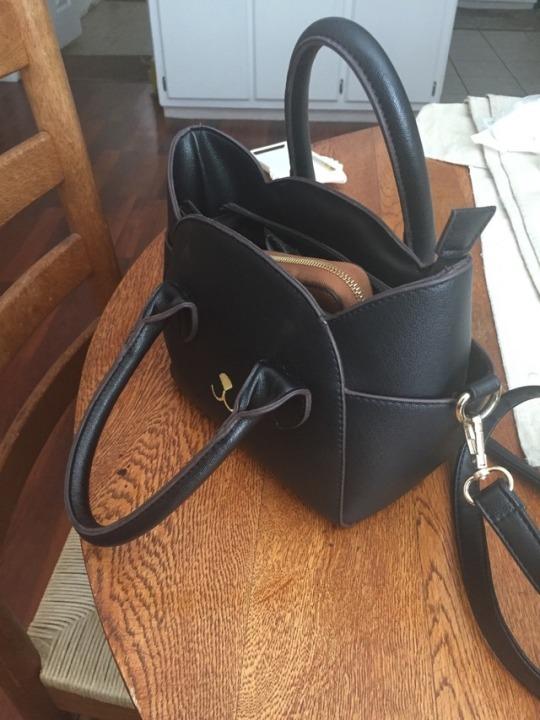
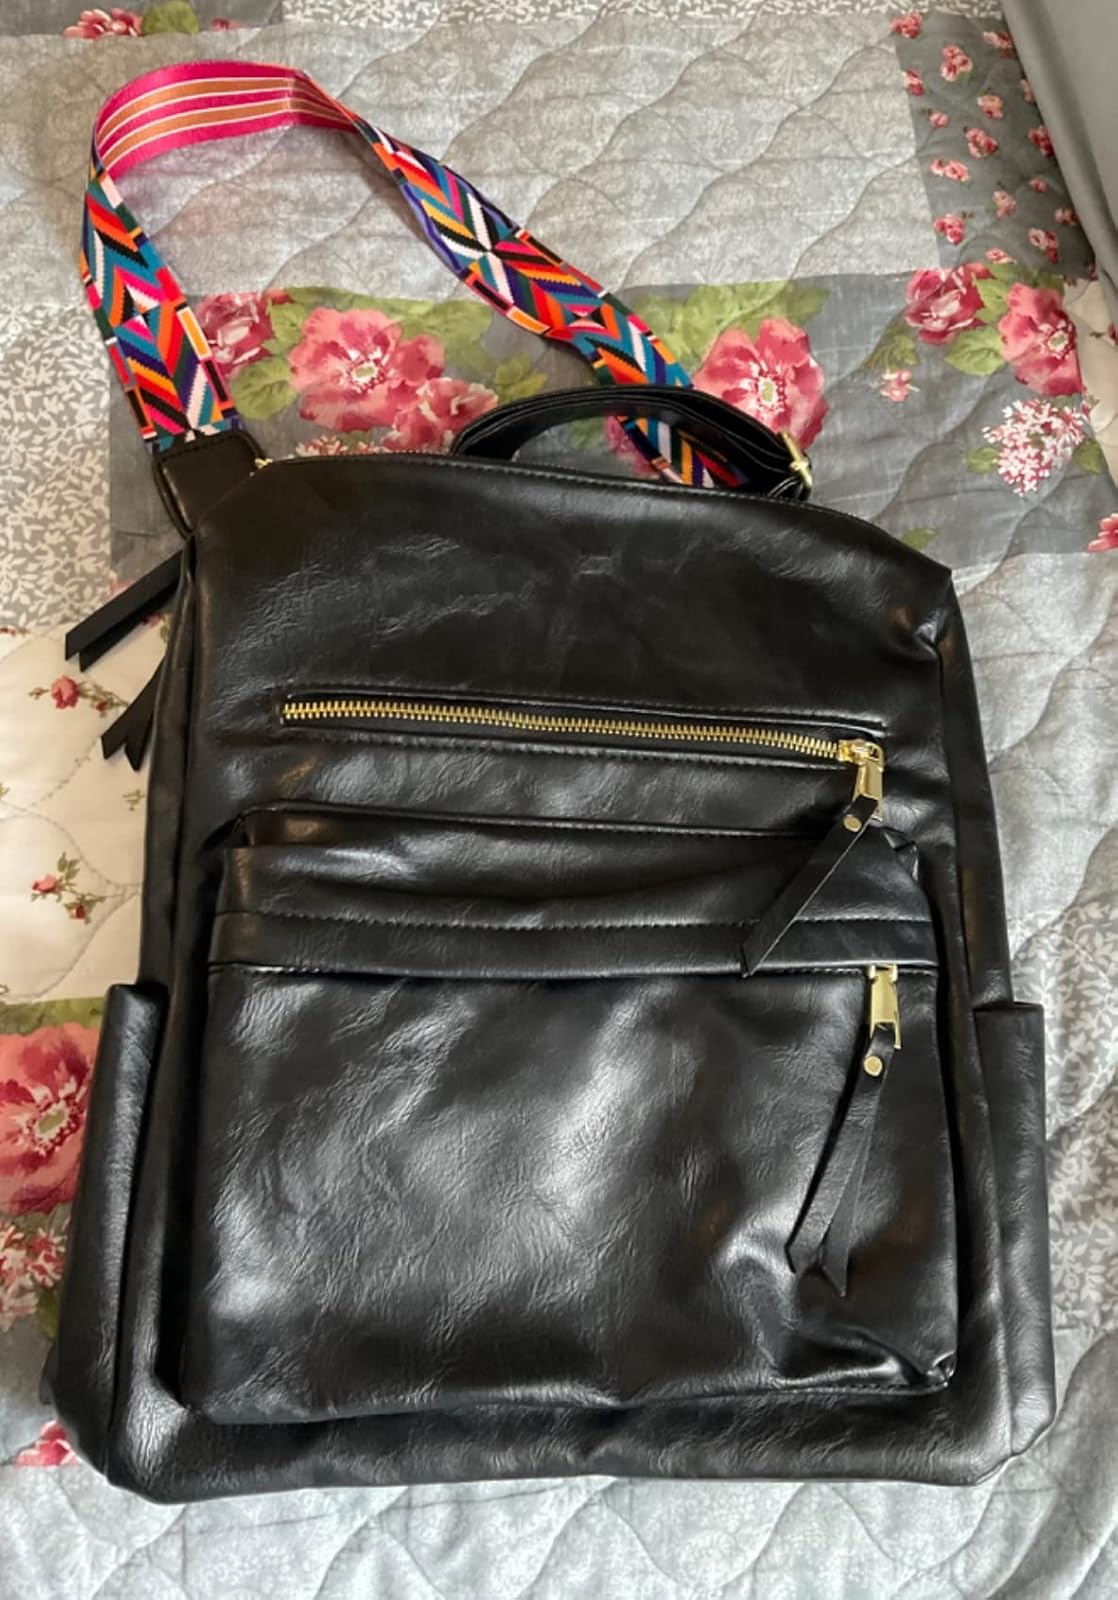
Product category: accessories_handbag
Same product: no